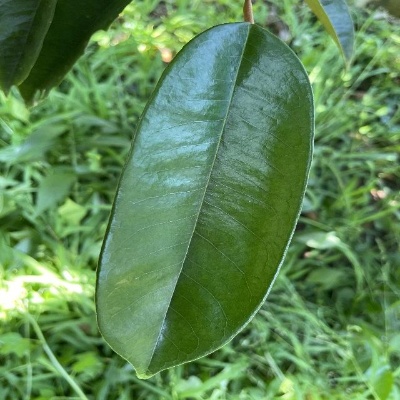
Label: Leaf_Healthy